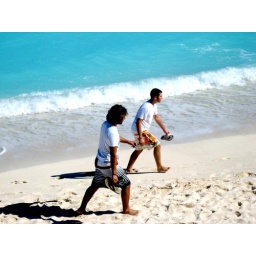
Me and my little brother on the blue water beach in Cancun.